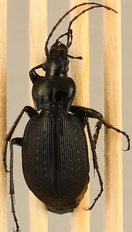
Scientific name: Carabus goryi
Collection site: Great Smoky Mountains National Park NEON (GRSM), plot GRSM_012